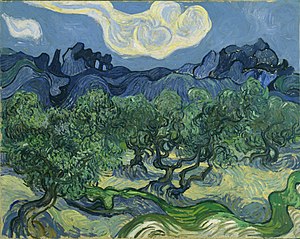
Landskabsmaleri / 1800-tallet
Vincent van Gogh: Oliventræer med Alpillerne i baggrunden (1889), Museum of Modern Art, New York
Et landskabsmaleri er et maleri, der har landskabet som sit motiv. Blandt de betydeligste landskabsmalere er Caspar David Friedrich og J.M.W. Turner begge fra den romantiske periode. Landskabsmalerier er kendt fra alverdens regioner.